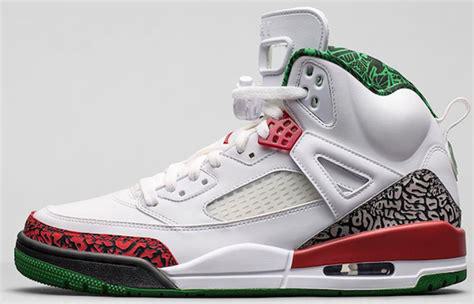
Brand: Jordan
Model: Spizike